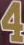
Number: 4